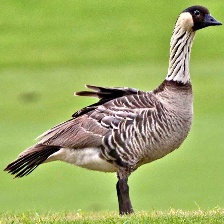
Species: HAWAIIAN GOOSE
Scientific name: BRANTA SANDVICENSIS
ImageNet parent category: goose